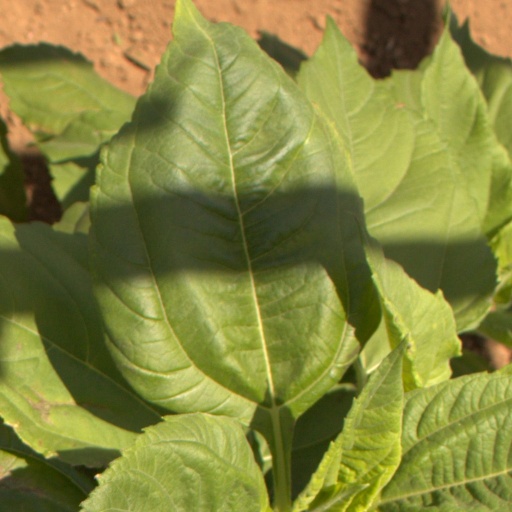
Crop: Jerusalem artichoke